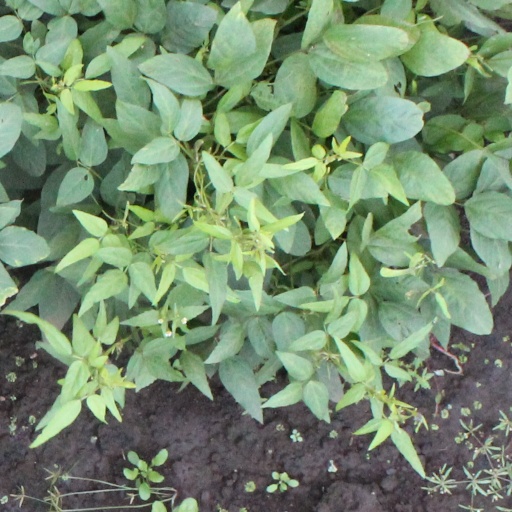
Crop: soybean